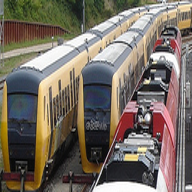
Vehicle type: Trains